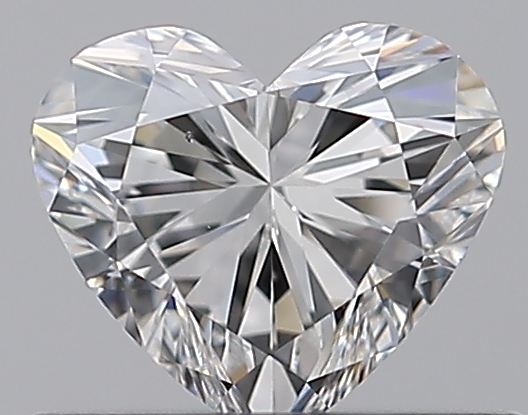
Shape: heart
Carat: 0.53
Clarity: VS2
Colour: F
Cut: EX
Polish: EX
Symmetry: EX
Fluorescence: N
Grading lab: GIA
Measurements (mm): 4.96 x 5.62 x 3.38